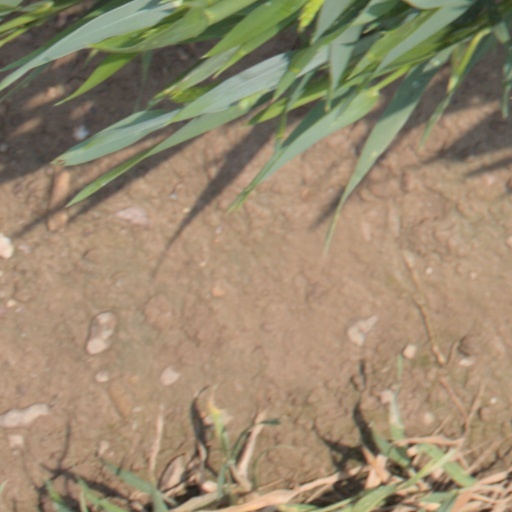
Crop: wheat